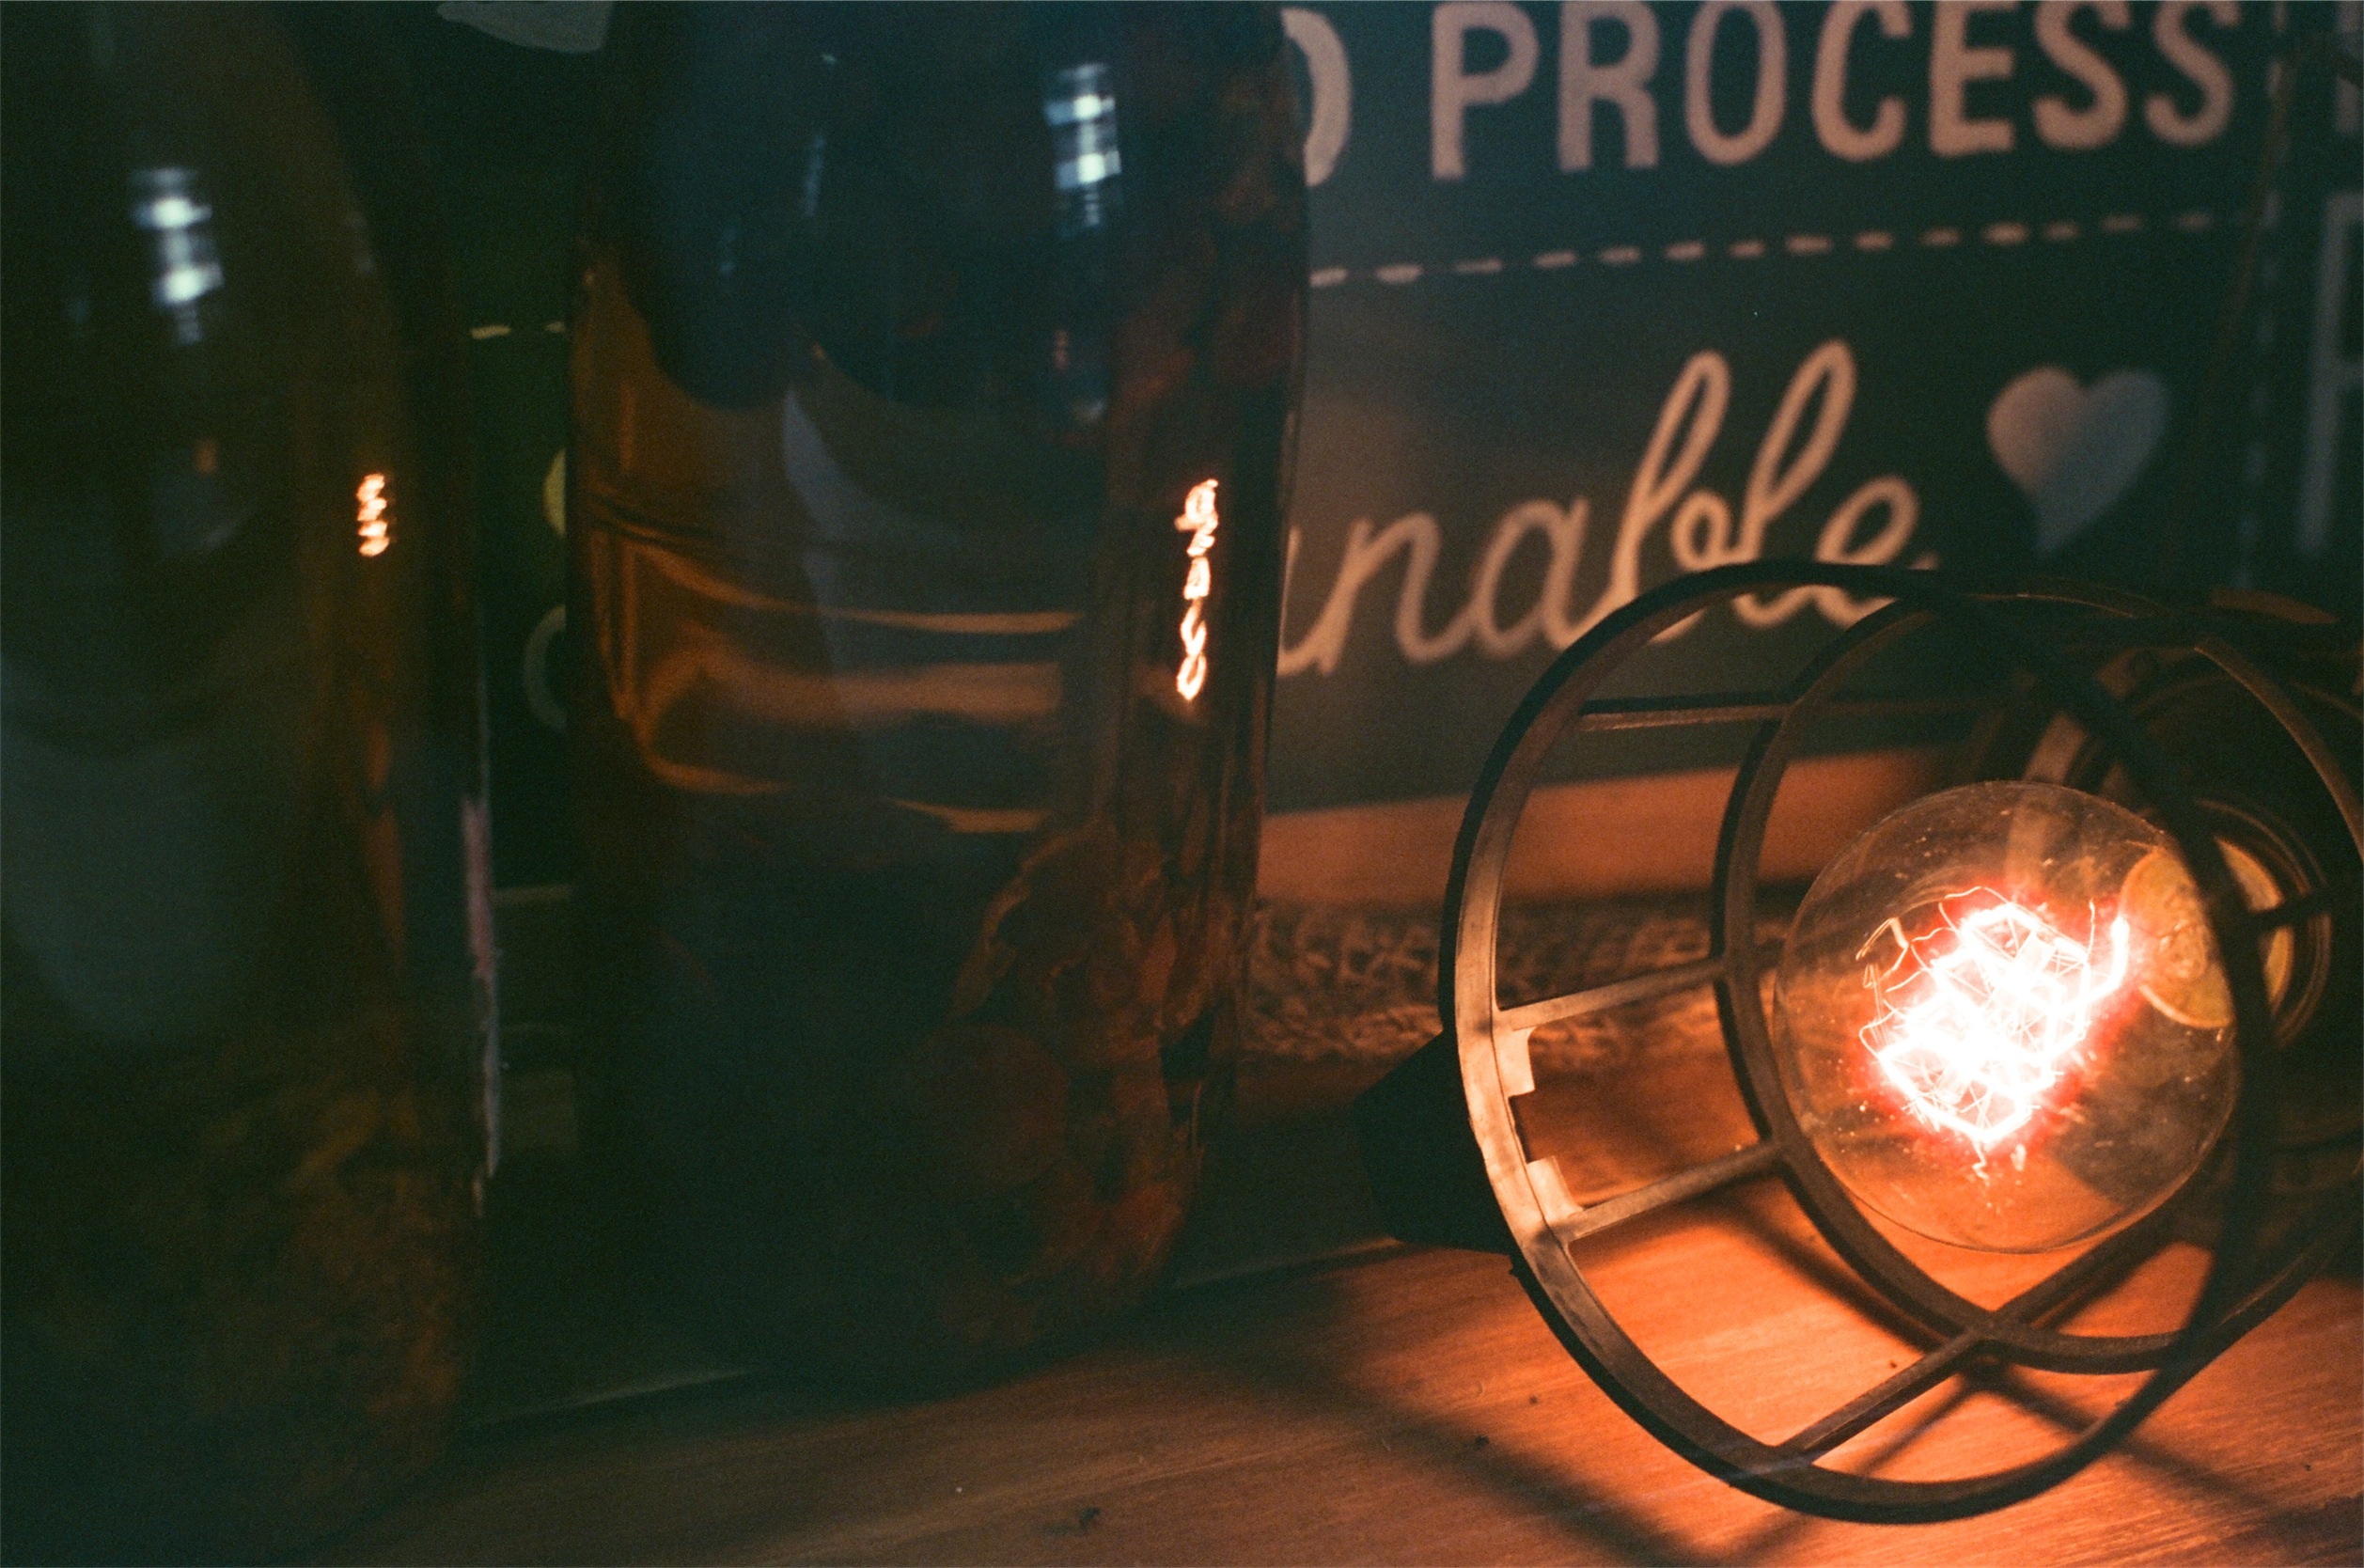
light, glass, bulb, shine, darkness, lamp, electricity, light bulb, lighting, illumination, bulblight